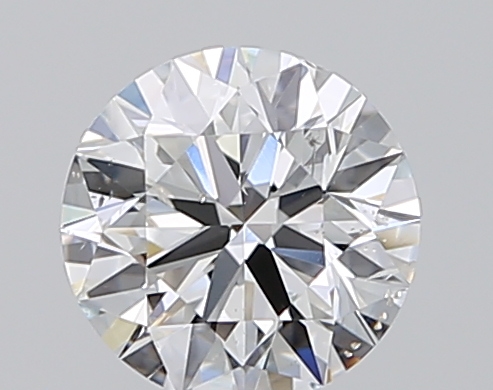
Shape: round
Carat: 0.8
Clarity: SI2
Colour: E
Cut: VG
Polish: EX
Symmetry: VG
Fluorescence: F
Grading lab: GIA
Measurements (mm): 5.89 x 5.94 x 3.69